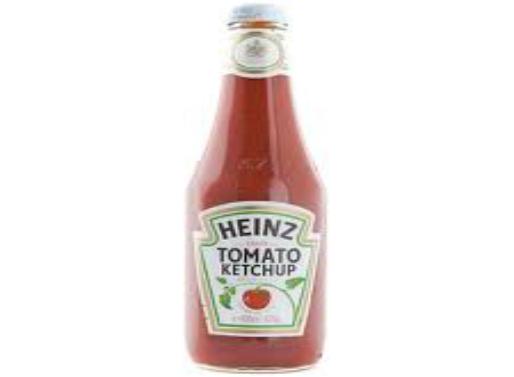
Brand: Heinz Tomato Ketchup
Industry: Food